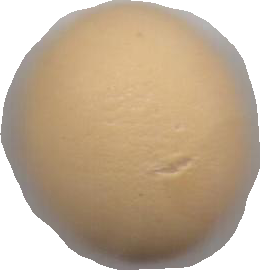
Variety: Dega